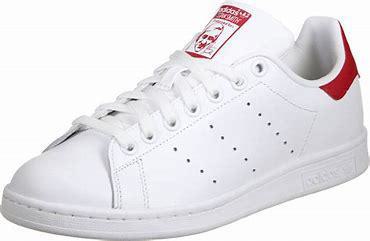
Brand: Adidas
Model: Stan Smith